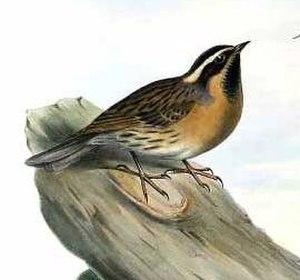
Accenteur à gorge noire